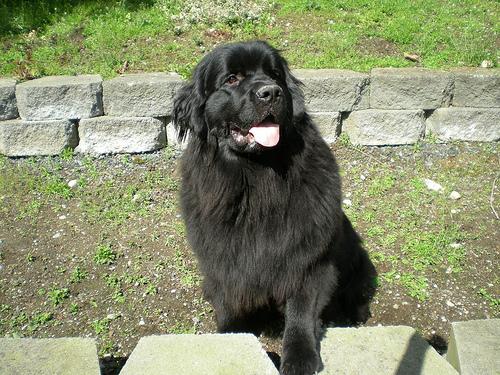
Breed: newfoundland